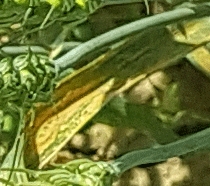
Label: Wheat___Yellow_Rust